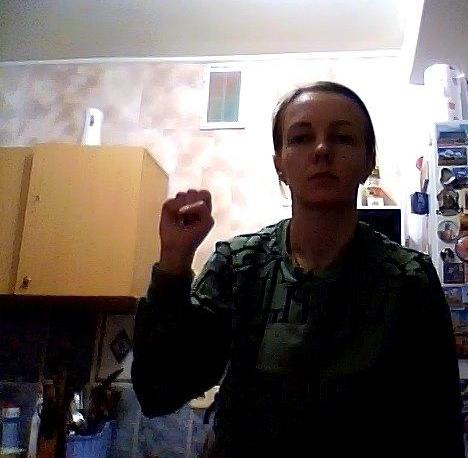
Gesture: fist